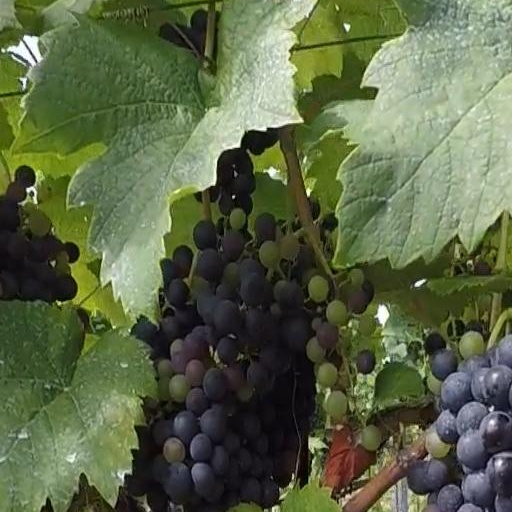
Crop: grape